Dodd's Green

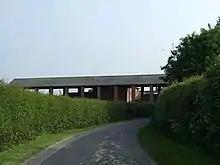
Building at Dodds Green Farm

Dodd's Green (also Dod's Green, Dodds Green and Doddsgreen) is a small settlement within the civil parish of Newhall in the Cheshire East division of the ceremonial county of Cheshire. It includes Dodds Green Farm and a cluster of nearby residential buildings as well as the former church of Doddsgreen Methodist Church; all are located on Dodd's Green Lane, which connects the A530 with the A525 (Whitchurch Road).